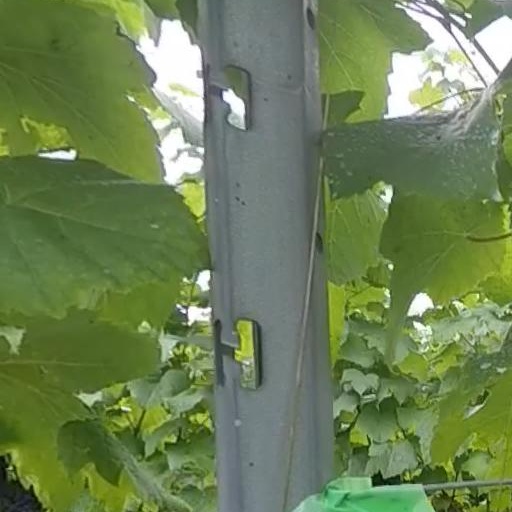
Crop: grape